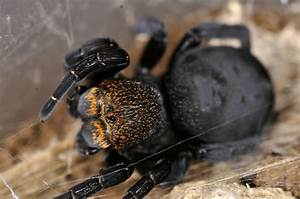
Label: spider